Chris Smalling

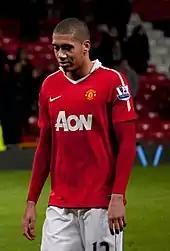
Smalling playing for Manchester United in 2011

On 27 January 2010, Manchester United announced that they had signed Smalling, for an undisclosed fee, with the player staying at Fulham for the remainder of the 2009–10 season before joining United for the beginning 2010–11 campaign. The transfer officially went through on 1 July 2010.